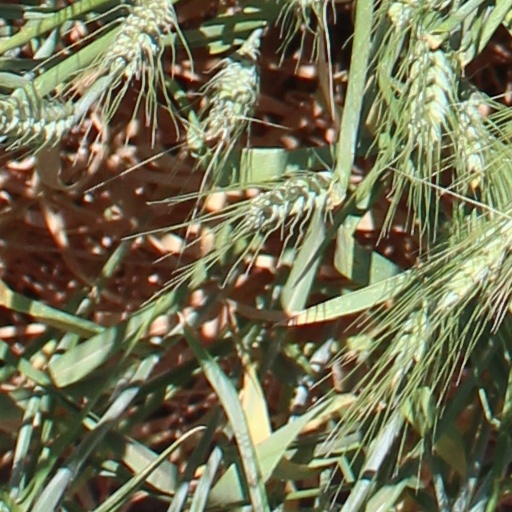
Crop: wheat